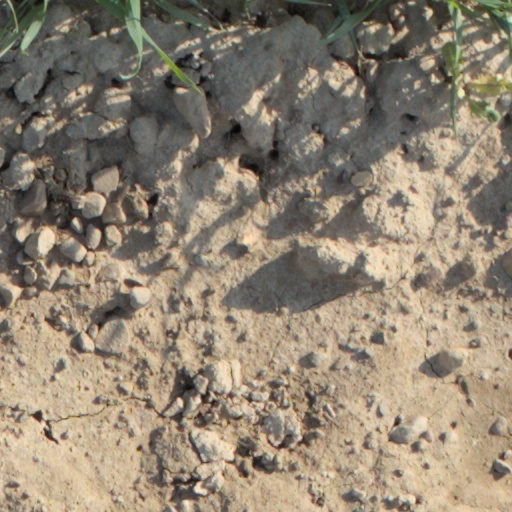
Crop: wheat